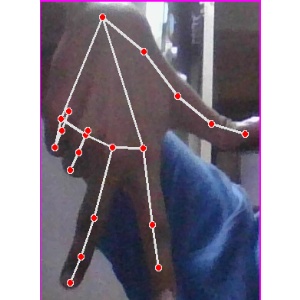
अक्षर: ग